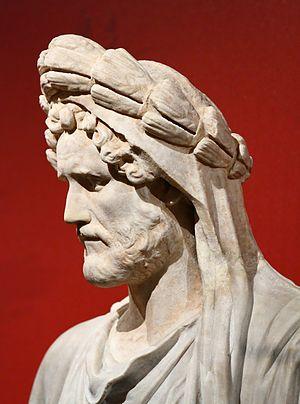
Lucius Aelius, souvent connu comme Lucius Aelius Verus, né le 13 janvier 101 sous le nom de Lucius Ceionius Commodus, et mort le 1ᵉʳ janvier 138 comme étant Lucius Aelius Caesar, est un sénateur romain. Il devient le fils adoptif et héritier de l'empereur Hadrien, mais il décède quelques mois avant l'empereur. Il est le père de Lucius Aurelius Verus, adopté par Antonin le Pieux et qui devient empereur romain de 161 à 169.
La barbe est l’ensemble des poils recouvrant le menton, les joues, la mâchoire ainsi que l'extérieur des lèvres de l'homme et de l'adolescent.